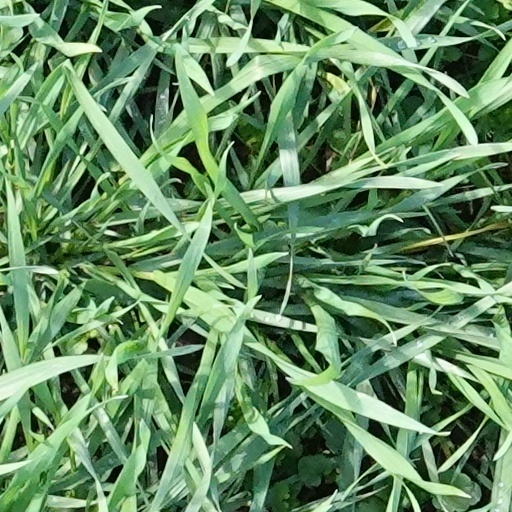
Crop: wheat